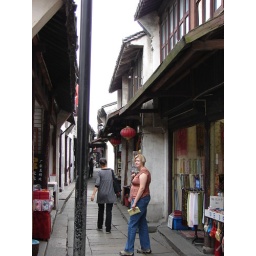
A typical narrow street in the water town.Zhouzhuang (Water Town)6-4-07